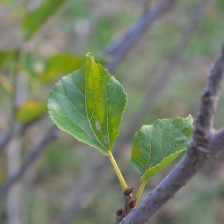
Variety: Kamphaengsaeng42